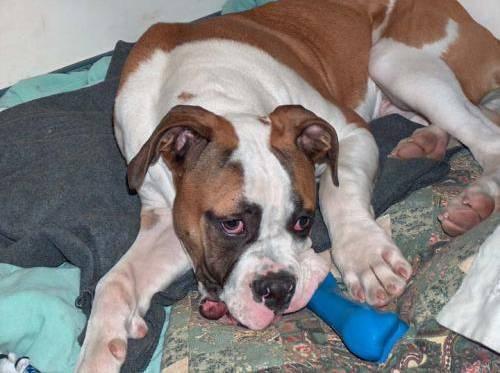
dog